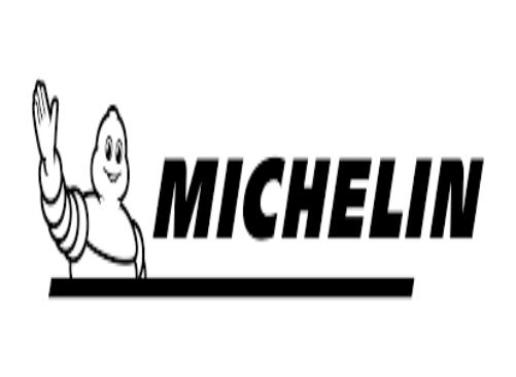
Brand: michelin
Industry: Others